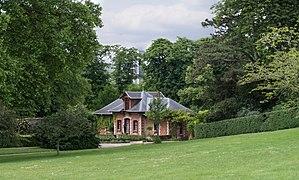
Vue sur la maison du jardinier au parc de Bagatelle
Le château de Bagatelle est un pavillon de plaisance, ou « folie », construit en 1777 par l'architecte François-Joseph Bélanger pour le comte d'Artois dans le bois de Boulogne, aujourd'hui annexé à Paris.